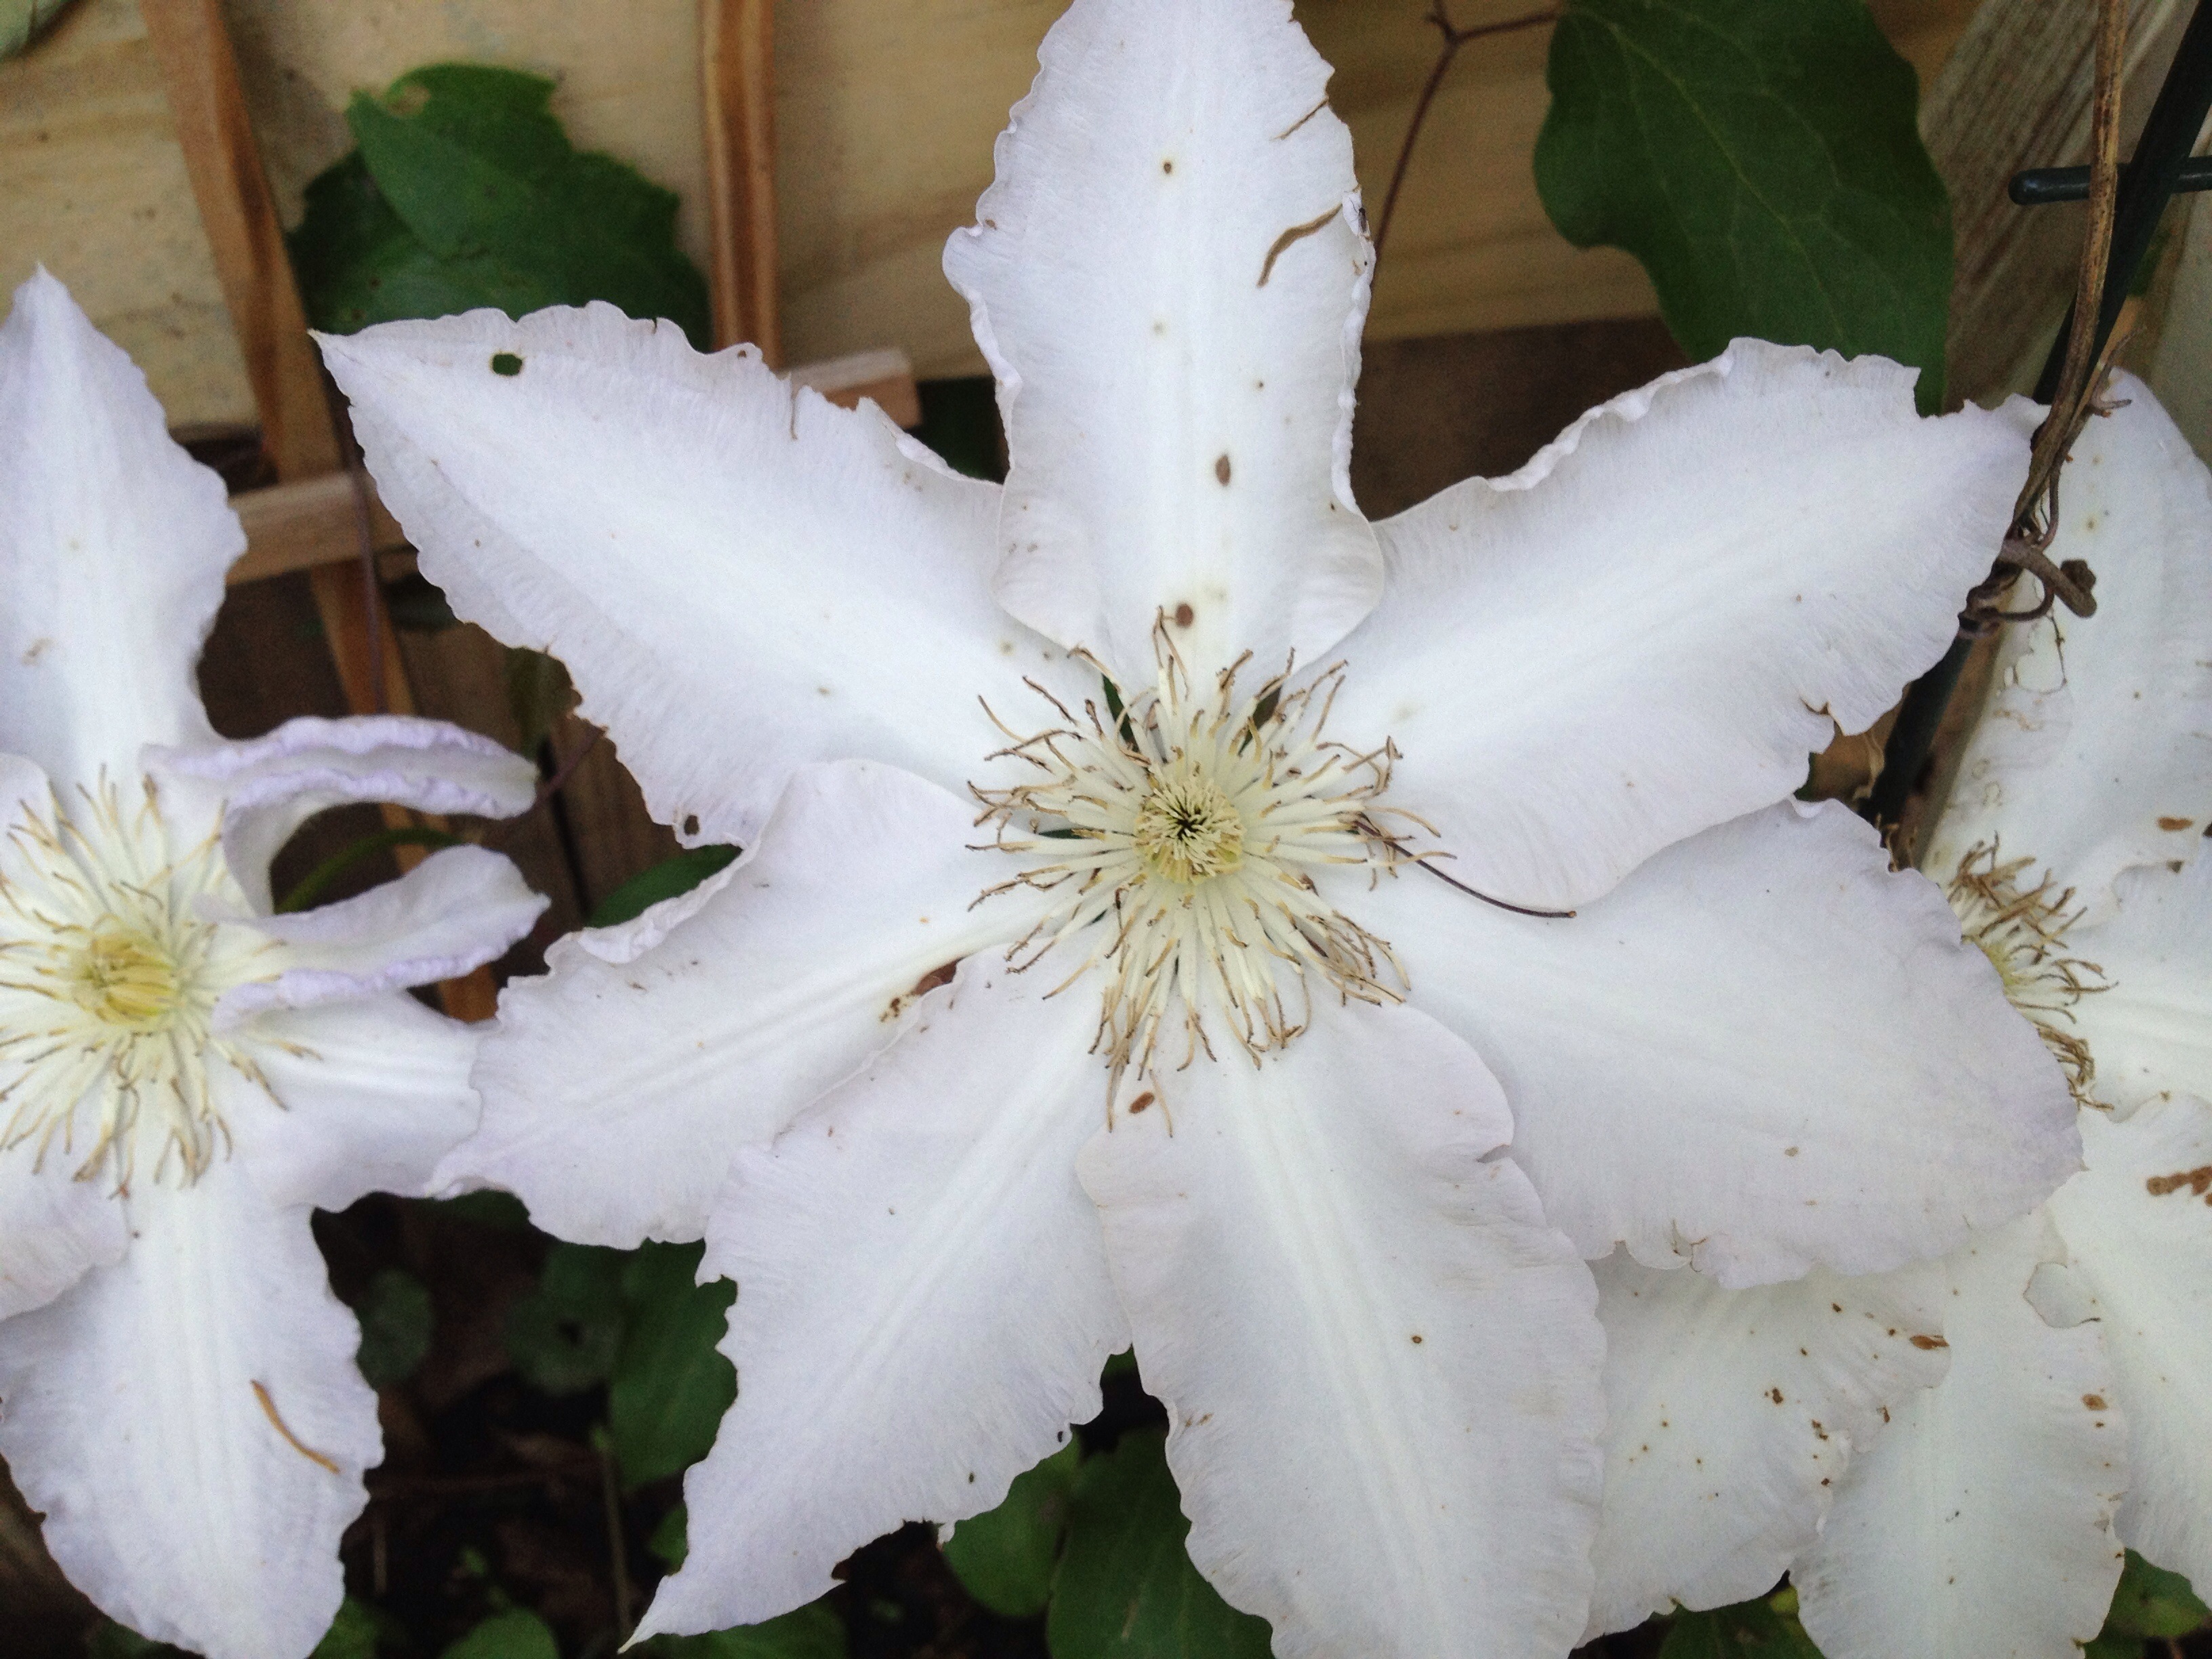
blossom, plant, flower, petal, botany, flora, shrub, flowering plant, woody plant, land plant